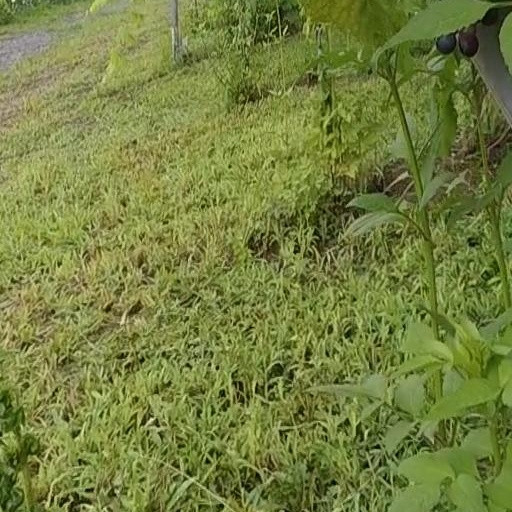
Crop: grape